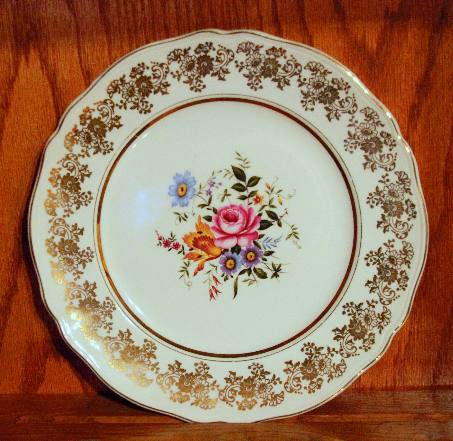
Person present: No